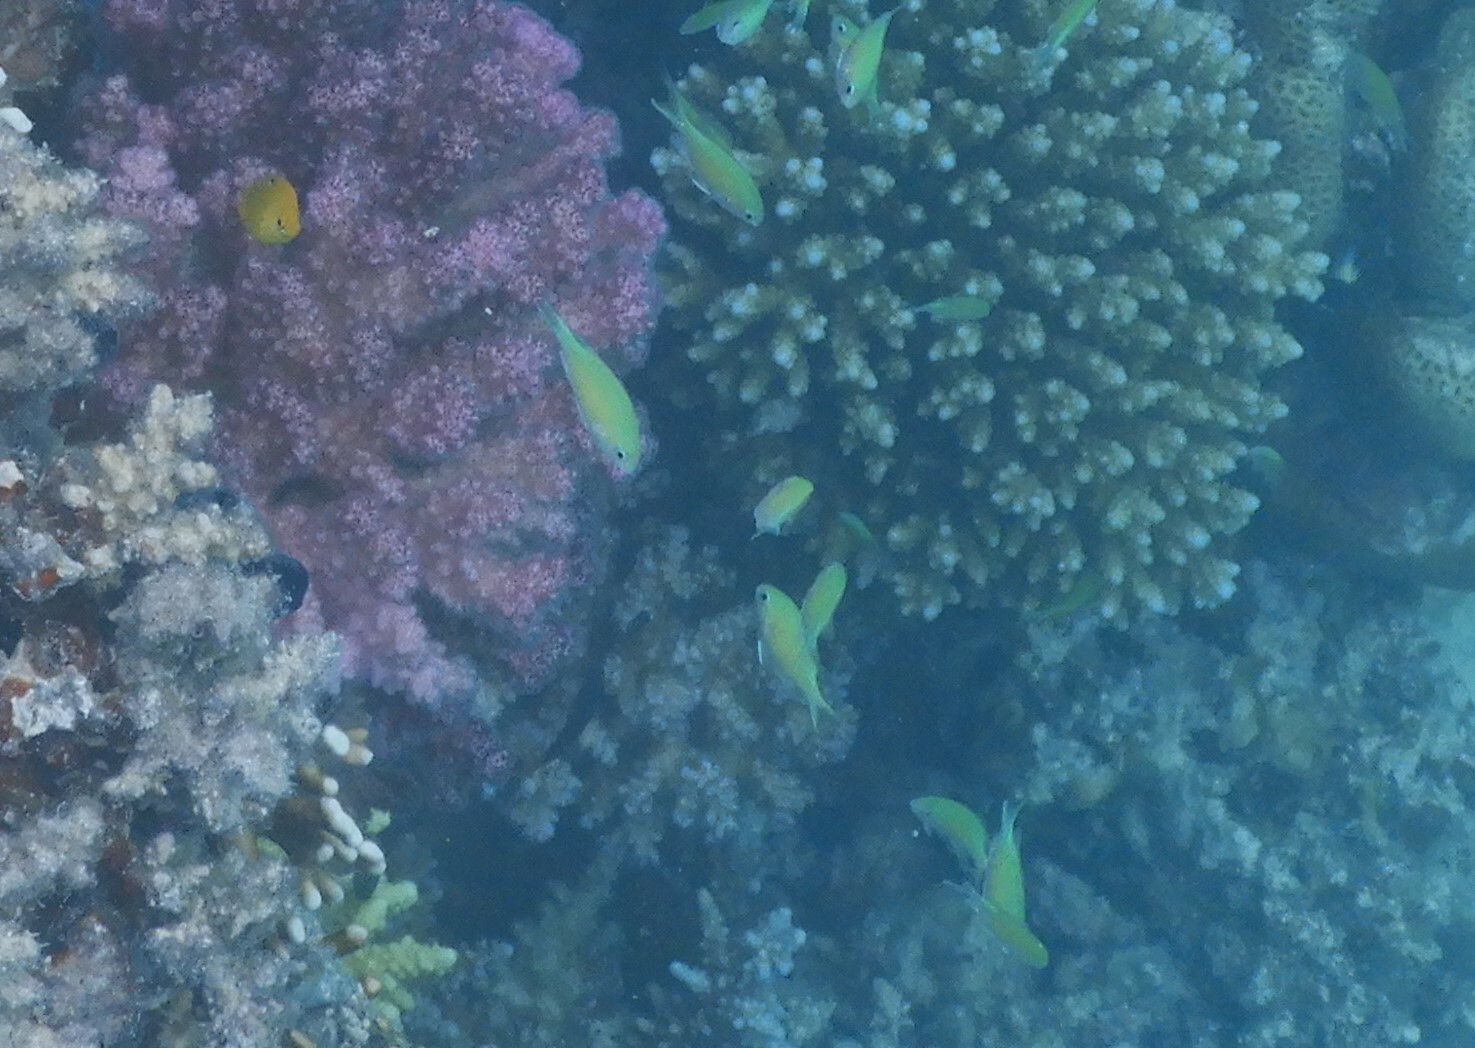
Chromis viridis (Blue-green Chromis)